Franck Pineau

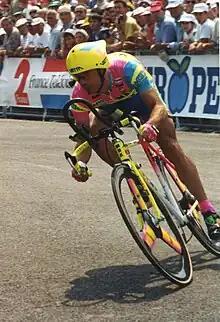
Pineau at the 1993 Tour de France

Franck Pineau (born 27 March 1963) is a French former racing cyclist, who currently works as a directeur sportif for UCI WorldTeam . He rode in the 1989 Vuelta a España, 1989 Tour de France and 1993 Tour de France.